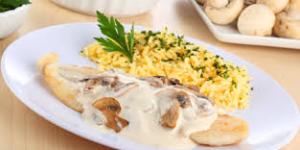
mero en salsa crema